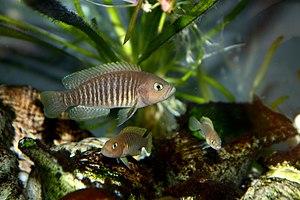
Neolamprologus multifasciatus est une espèce de poissons appartenant à la famille des Cichlidae.
Neolamprologus est un genre de poissons de la famille des Cichlidae. Presque toutes les espèces du genre sont endémiques du lac Tanganyika en Afrique, seul Neolamprologus devosi qui à élue domicile dans le fleuve Malagarasi qui est un affluant du lac Tanganyika. Toutes sont très prisées par les collectionneurs aquariophiles.